Cornelis Berkhouwer

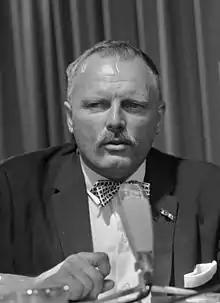
Berkhouwer in 1968

He was a Member of the European Parliament between 1964 and 1984, for the Dutch People's Party for Freedom and Democracy, which sat as part of the Liberal Democrat group in the Parliament. Between 13 March 1973 and 10 March 1975, he served as President of the European Parliament.